Saint George's Day

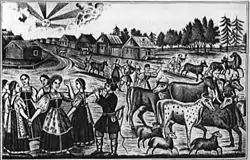
19th-century illustration of the Spring Yuri's Day in Russia

In tradition-rich Buttenheim and many other towns in Bavaria, Georgiritt (plural Georgiritte; "George's Ride") takes place around St. George's Day 23. April, especially around churches dedicated to the saint. Brightly decorated horses and wagons parade several times around the church, in which a service is then held at which the riders and horses are blessed. Various competitions may be held afterwards.